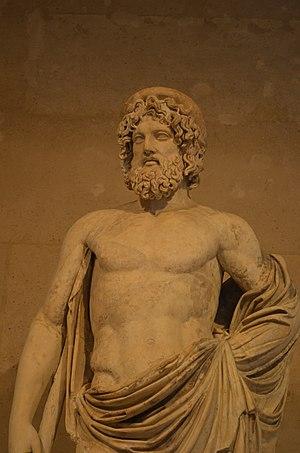
Louvre Tiếng Việt: Bảo tàng Louvre